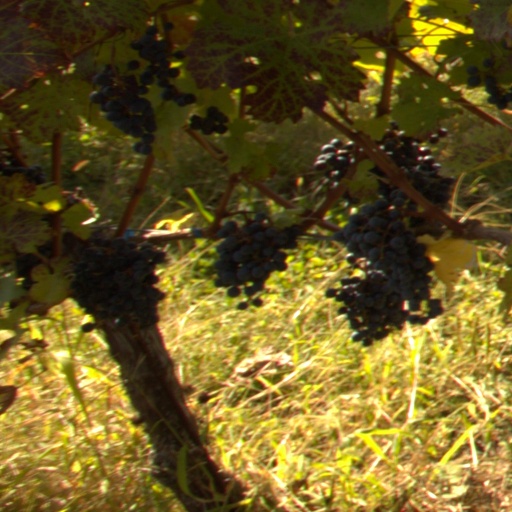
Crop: grape